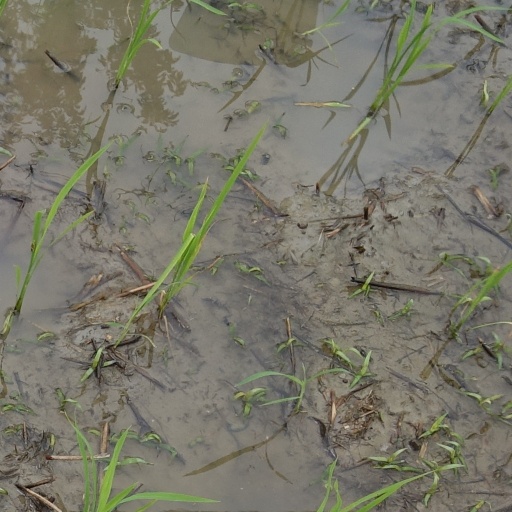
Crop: rice